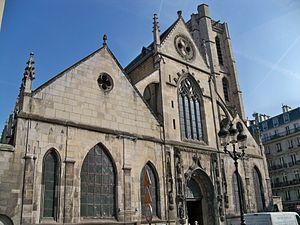
Église Saint-Nicolas-des-Champs (Classé) This building is indexed in the Base Mérimée, a database of architectural heritage maintained by the French Ministry of Culture,